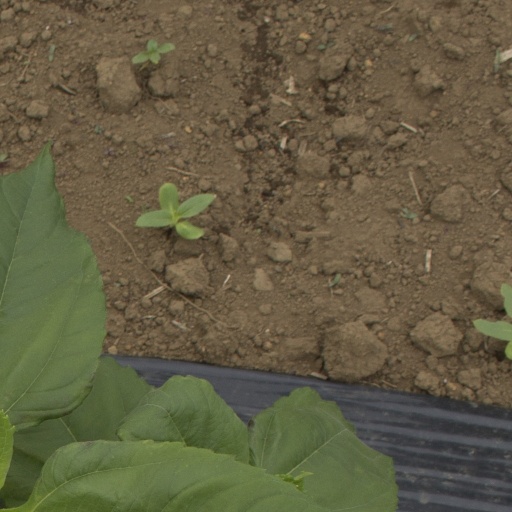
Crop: Jerusalem artichoke